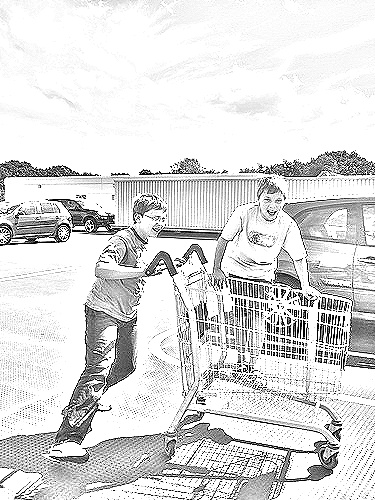
Portrait style: Sketch Portrait